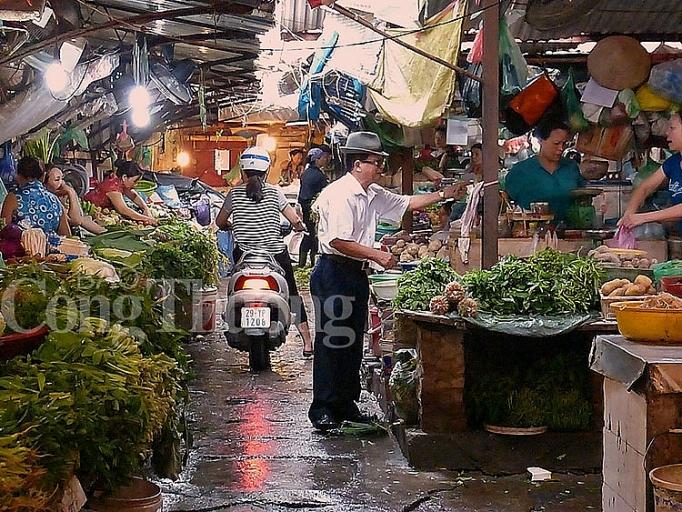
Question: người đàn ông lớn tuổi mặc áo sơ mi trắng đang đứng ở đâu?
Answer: ở một quầy rau trong một khu chợ